Highwayman

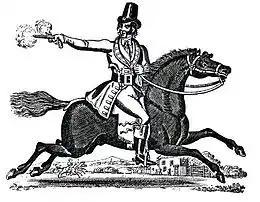
Dick Turpin riding Black Bess, from a Victorian toy theatre.

In Shakespeare's "Henry IV, Part 1" Falstaff is a highwayman, and part of the action of the play concerns a robbery committed by him and his companions. Another highwayman in English drama is Captain Macheath, hero of John Gay's 18th-century ballad opera "The Beggar's Opera". The legend of Dick Turpin was significantly boosted by "Rookwood" (1834), in which a heavily fictionalised Turpin is one of the main characters. Alfred Noyes's narrative poem "The Highwayman" has been immensely popular ever since its publication in 1906.